Benoît-Marie Langénieux

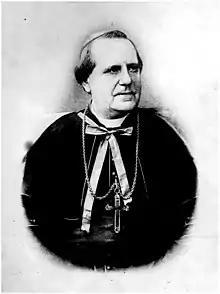
The cardinal circa 1900.

Benoît-Marie Langénieux (born 15 October 1824 at Villefranche-sur-Saône, Rhône – 1 January 1905 at Reims) was a French Archbishop of Reims and Cardinal.